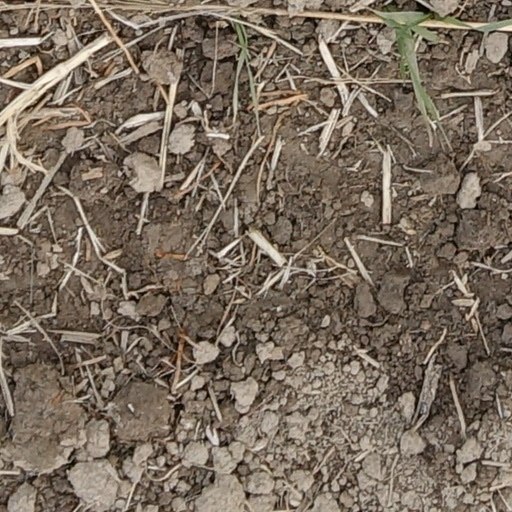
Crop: wheat